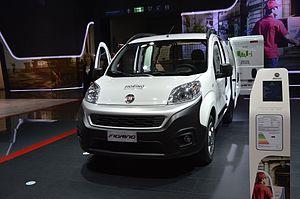
Le Fiat Fiorino est un petit fourgon utilitaire du constructeur automobile italien Fiat Professional dérivé d'une automobile de série et dont le lancement intervint en 1977.